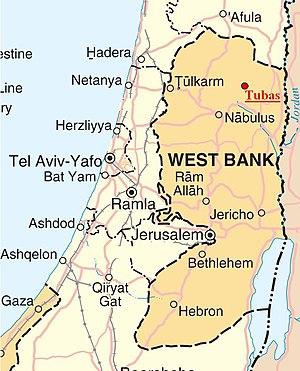
Tubas est une ville palestinienne située à environ 21 km au nord de la ville de Naplouse, sur la partie occidentale du gouvernorat de Tubas au nord de la Cisjordanie, près du Jourdain. La ville, qui compte plus de 16 000 habitants, est considérée comme le centre administratif et économique du gouvernorat de Tubas. Son aire urbaine se compose de 2 271 dunums. Elle est régie par un conseil municipal de 15 membres et la plupart de ses habitants sont employés dans le domaine de l'agriculture ou les services publics. Ouqab Daraghmeh a été le maire de Tubas depuis son élection en 2012.